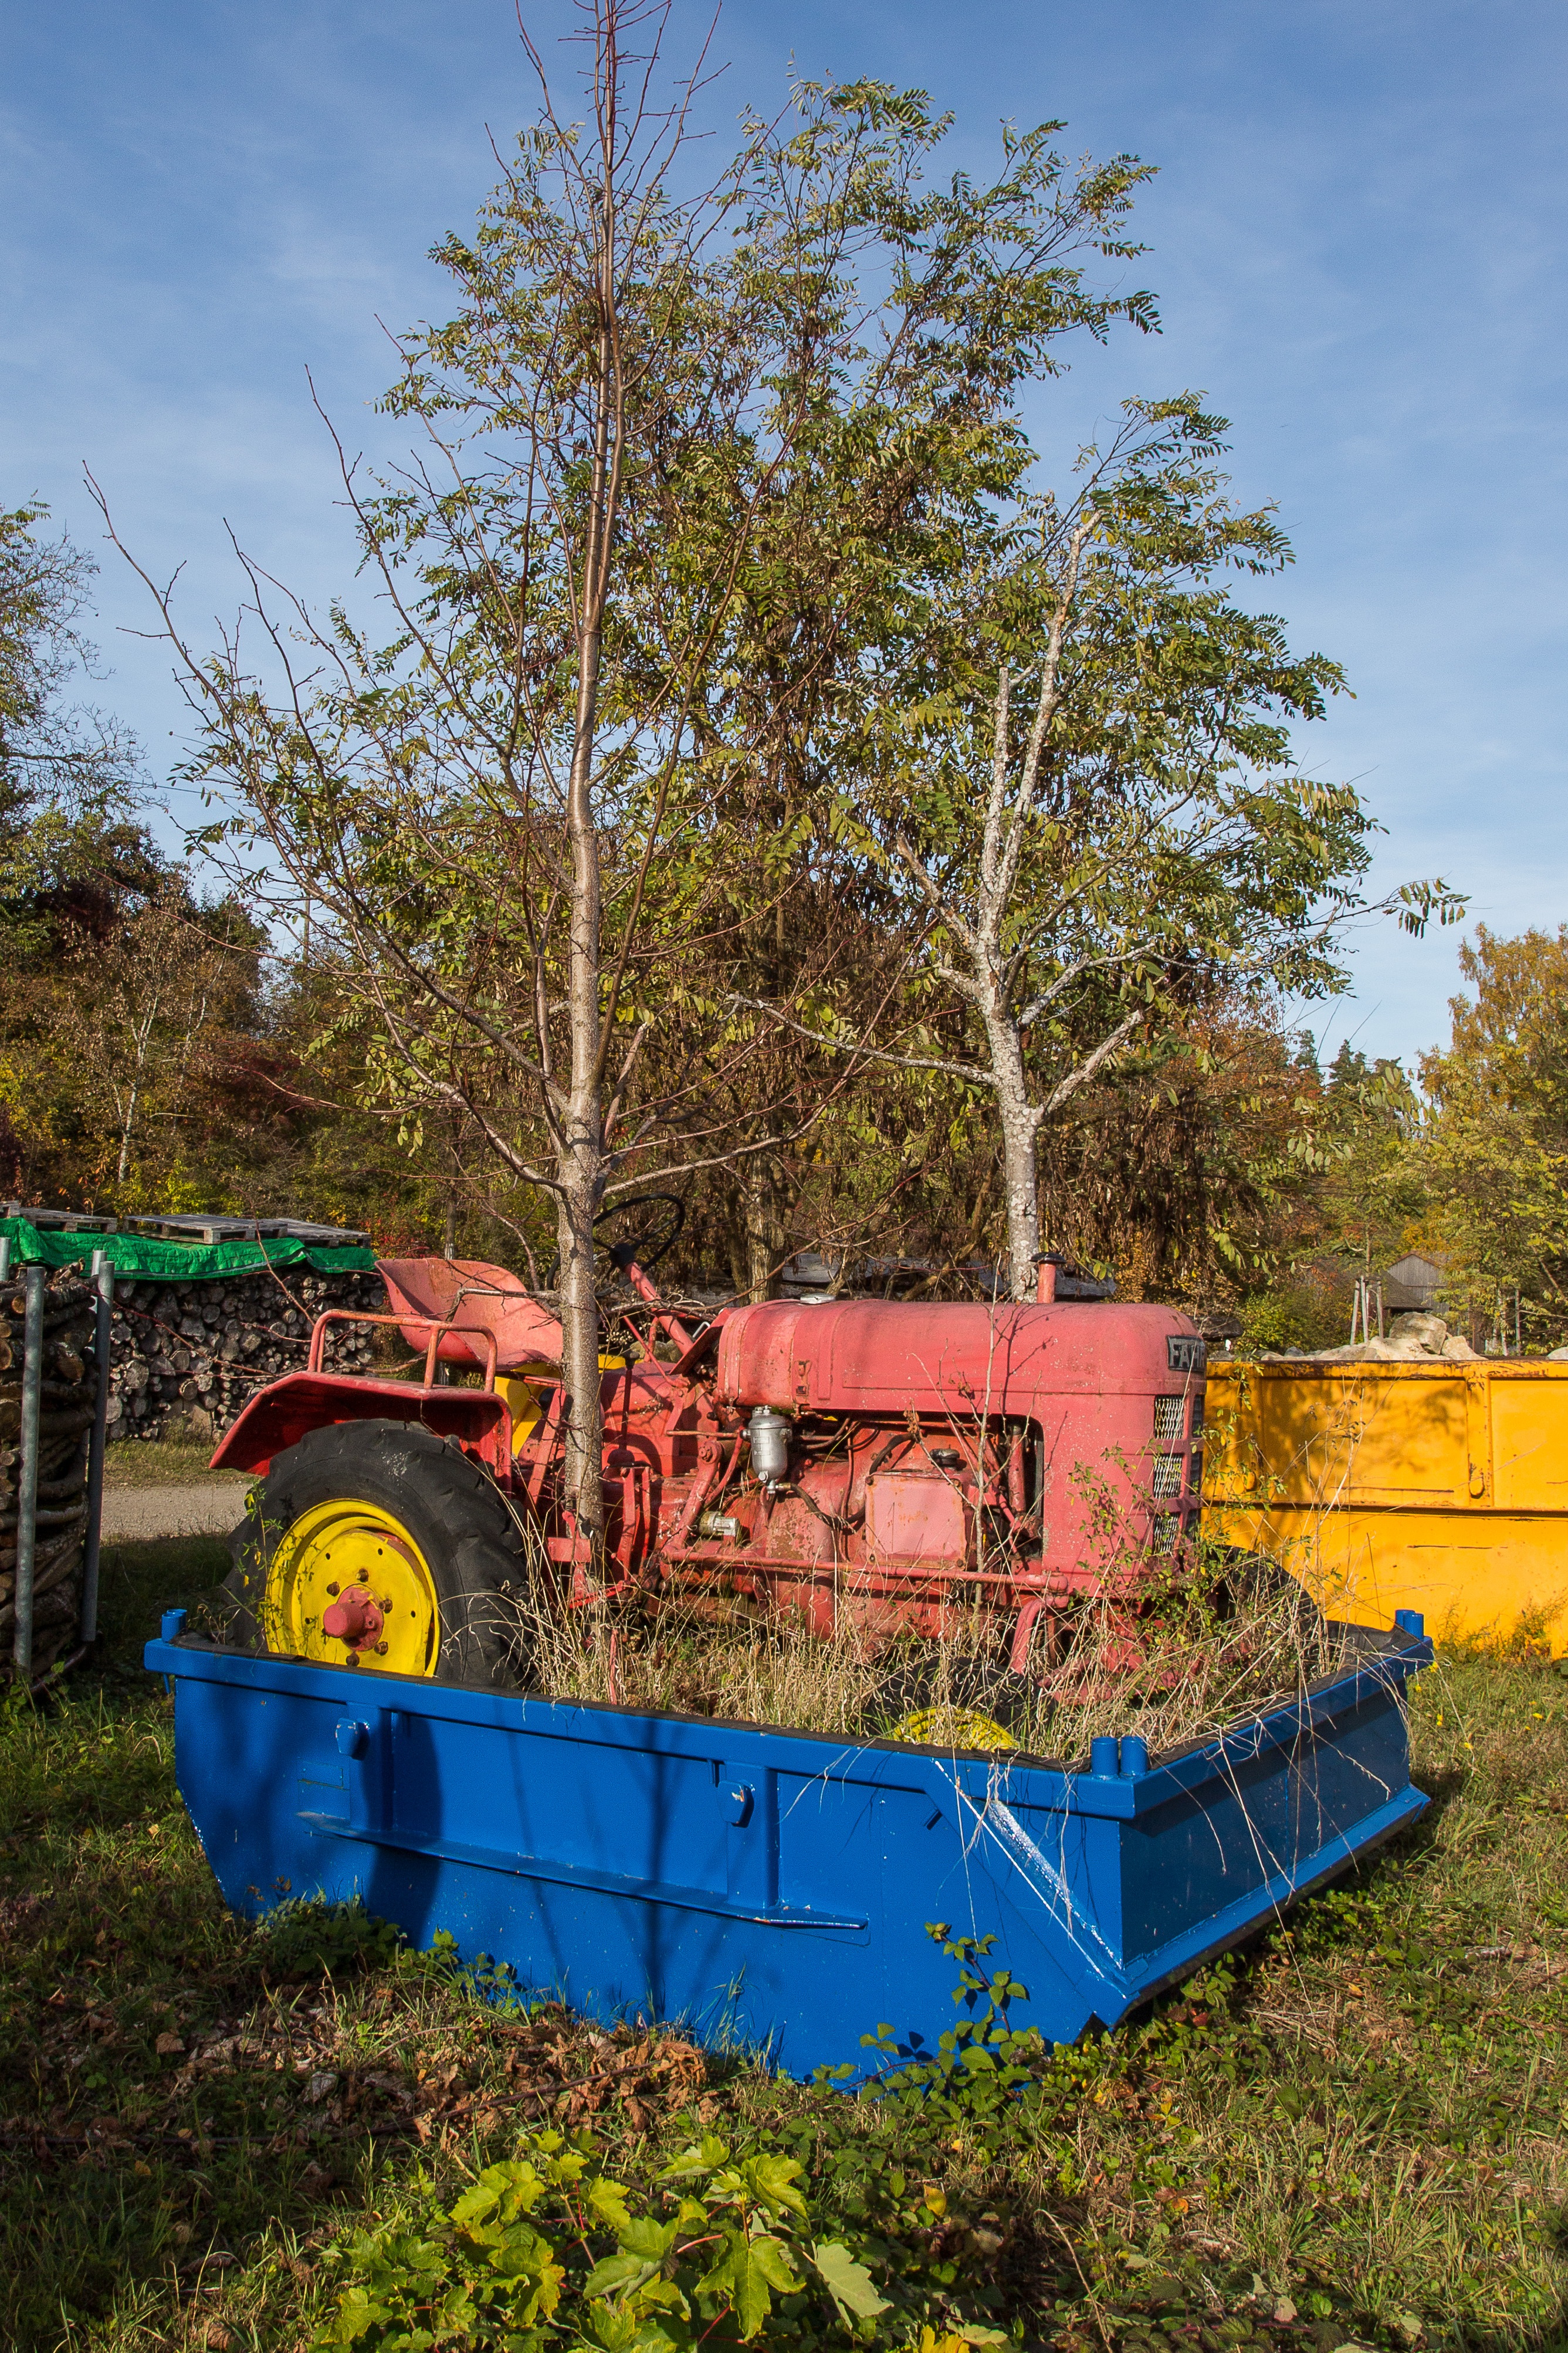
tree, plant, tractor, farm, flower, old, vehicle, backyard, agriculture, playground, wreck, tractors, scrap, commercial vehicle, working machine, man made object, woody plant